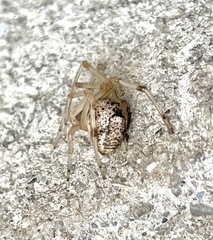
Species: Parasteatoda_tepidariorum